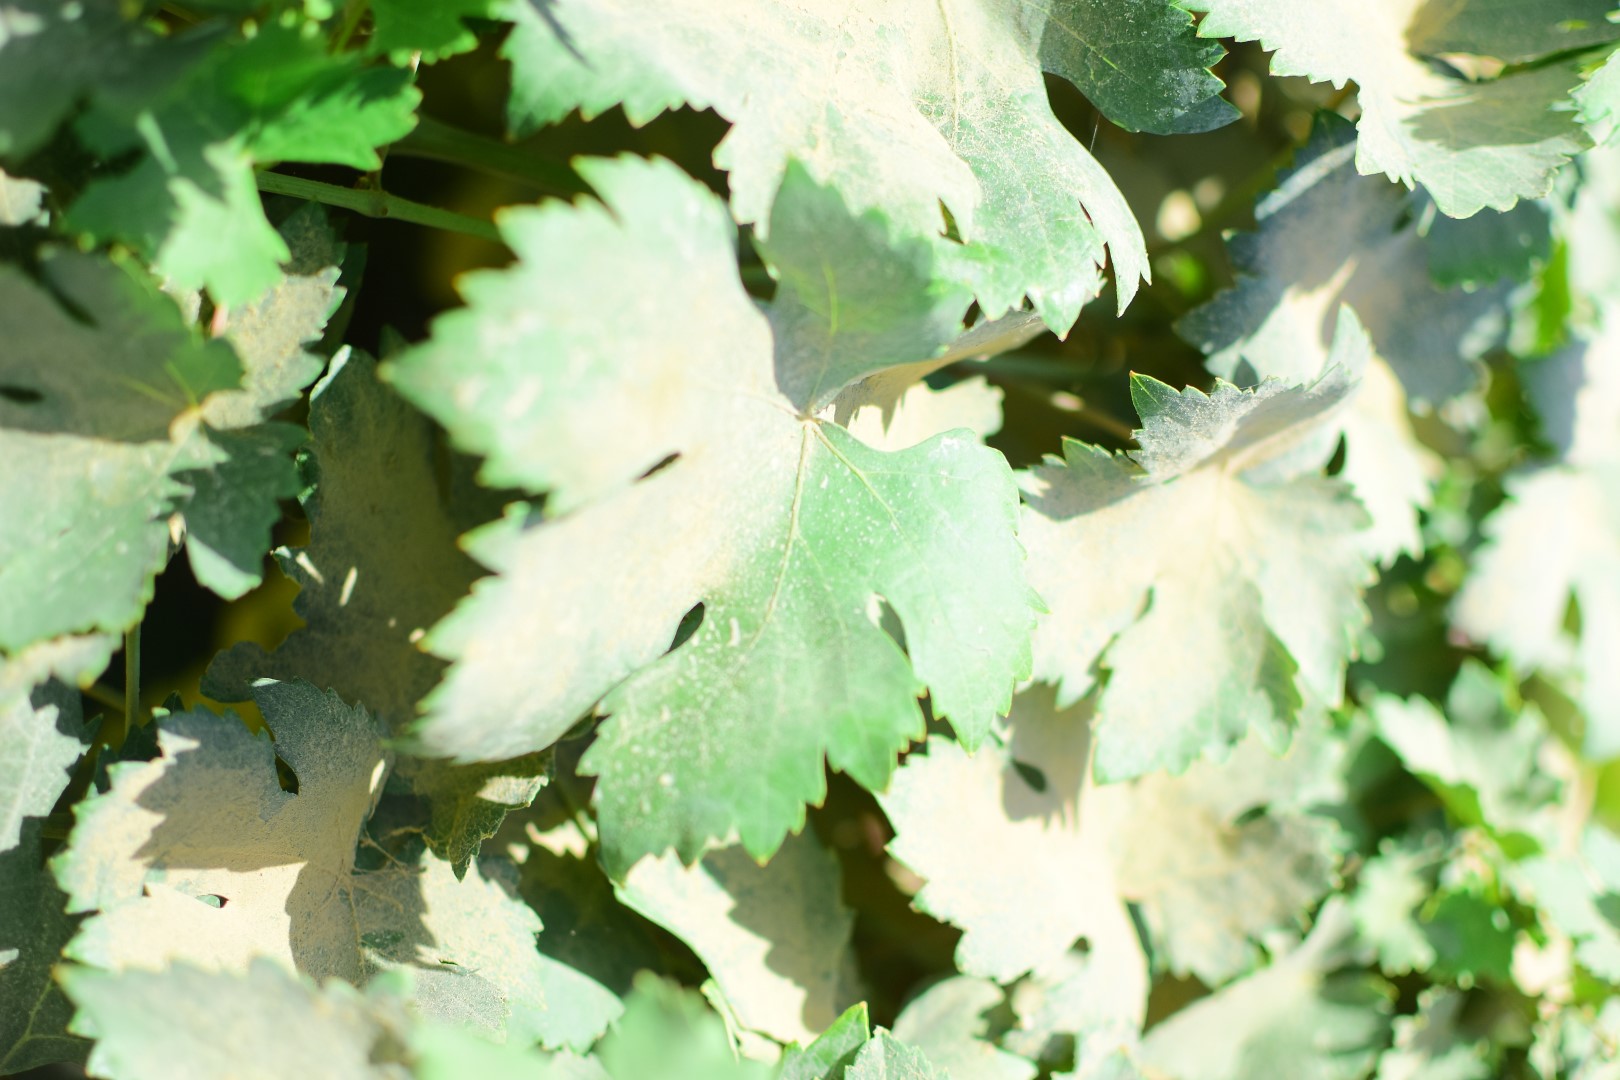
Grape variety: Halawani